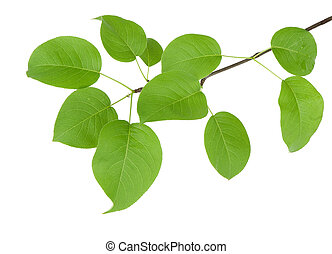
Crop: apple
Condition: healthy